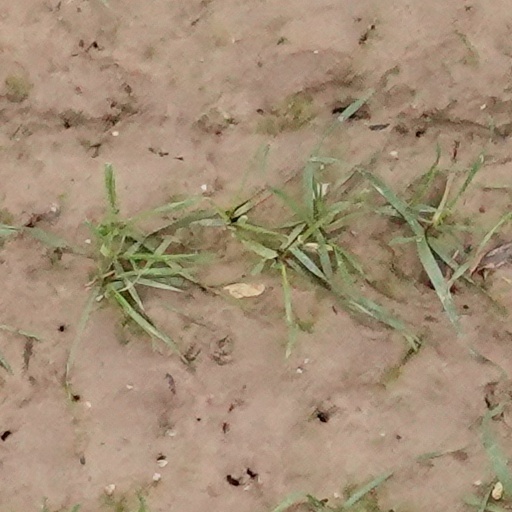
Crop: wheat